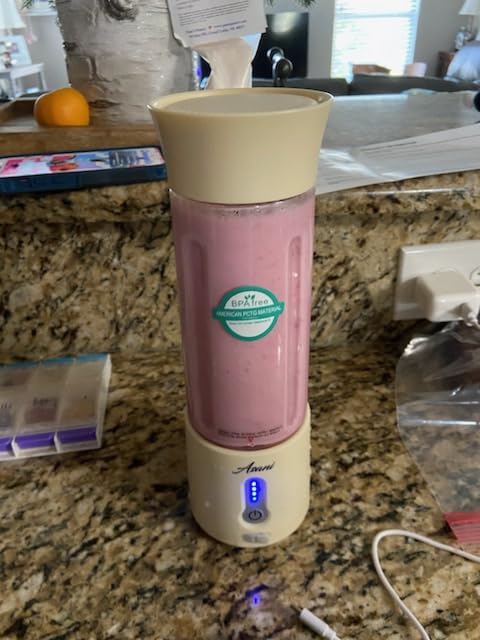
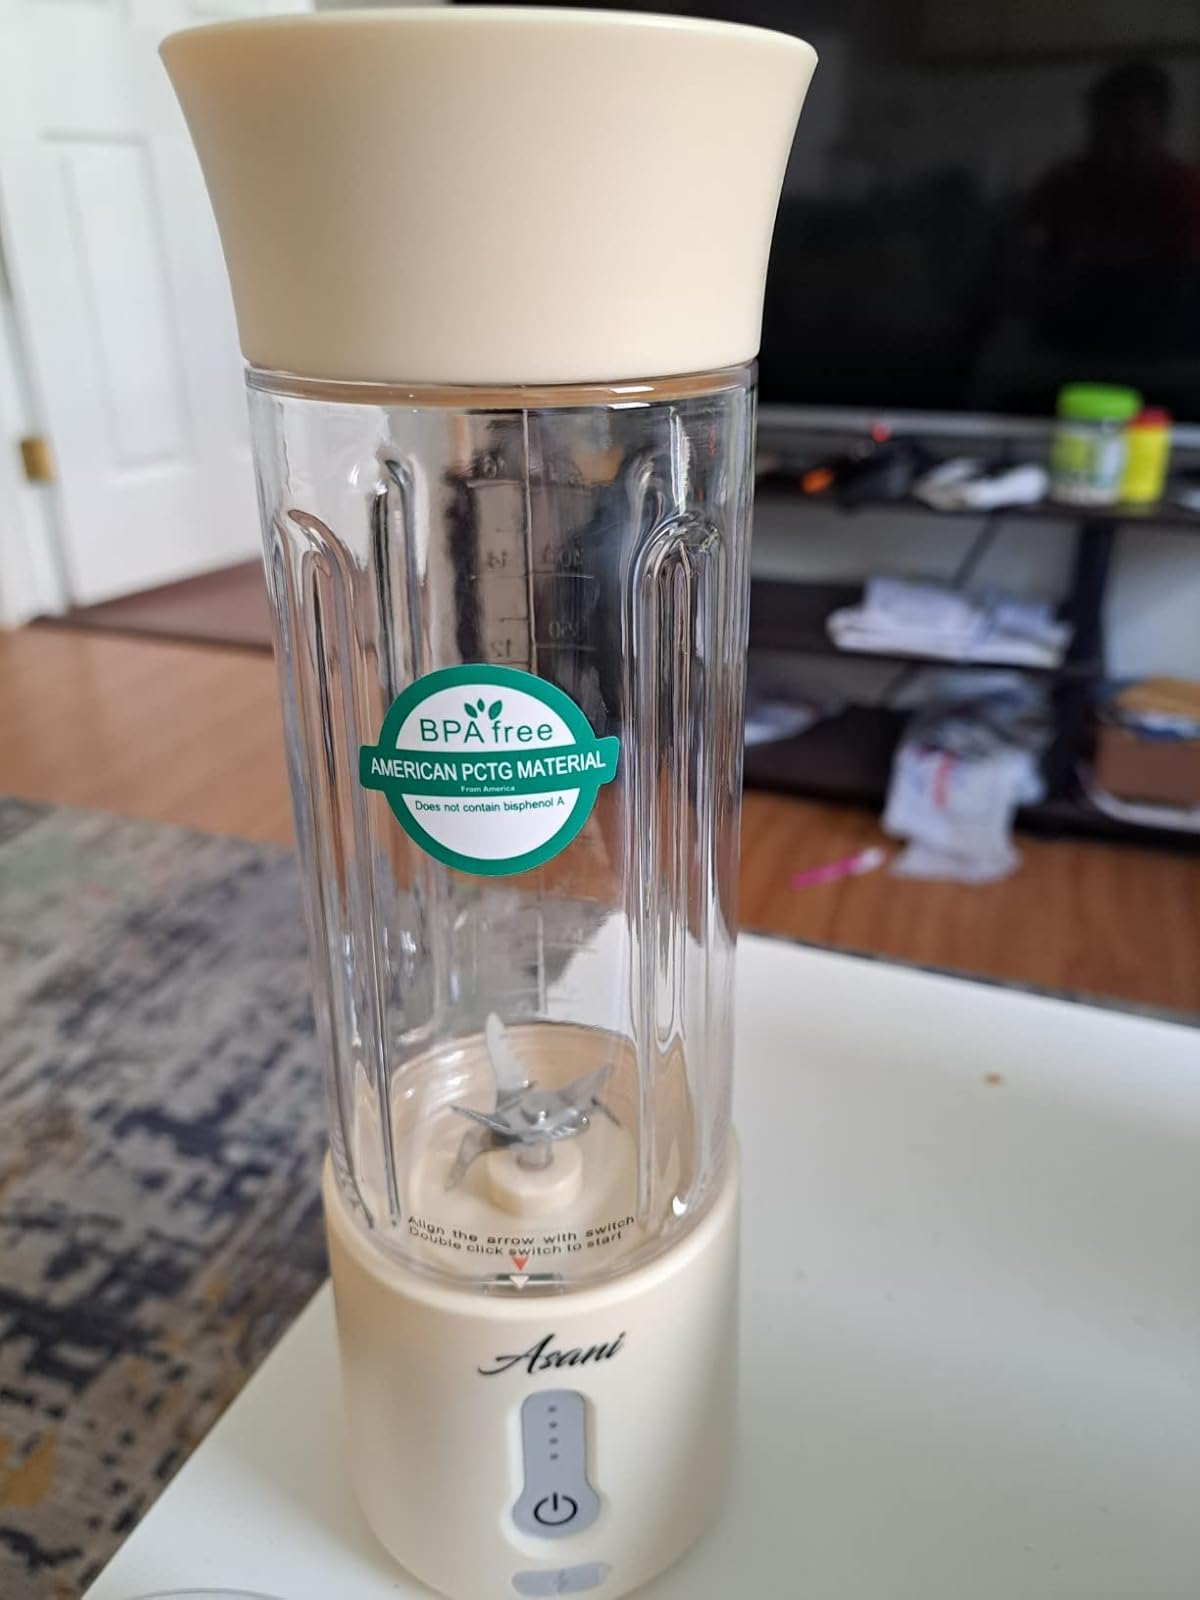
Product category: items_blender
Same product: yes